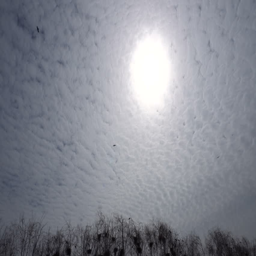
silhouettes of birds soaring high above their nests on the background